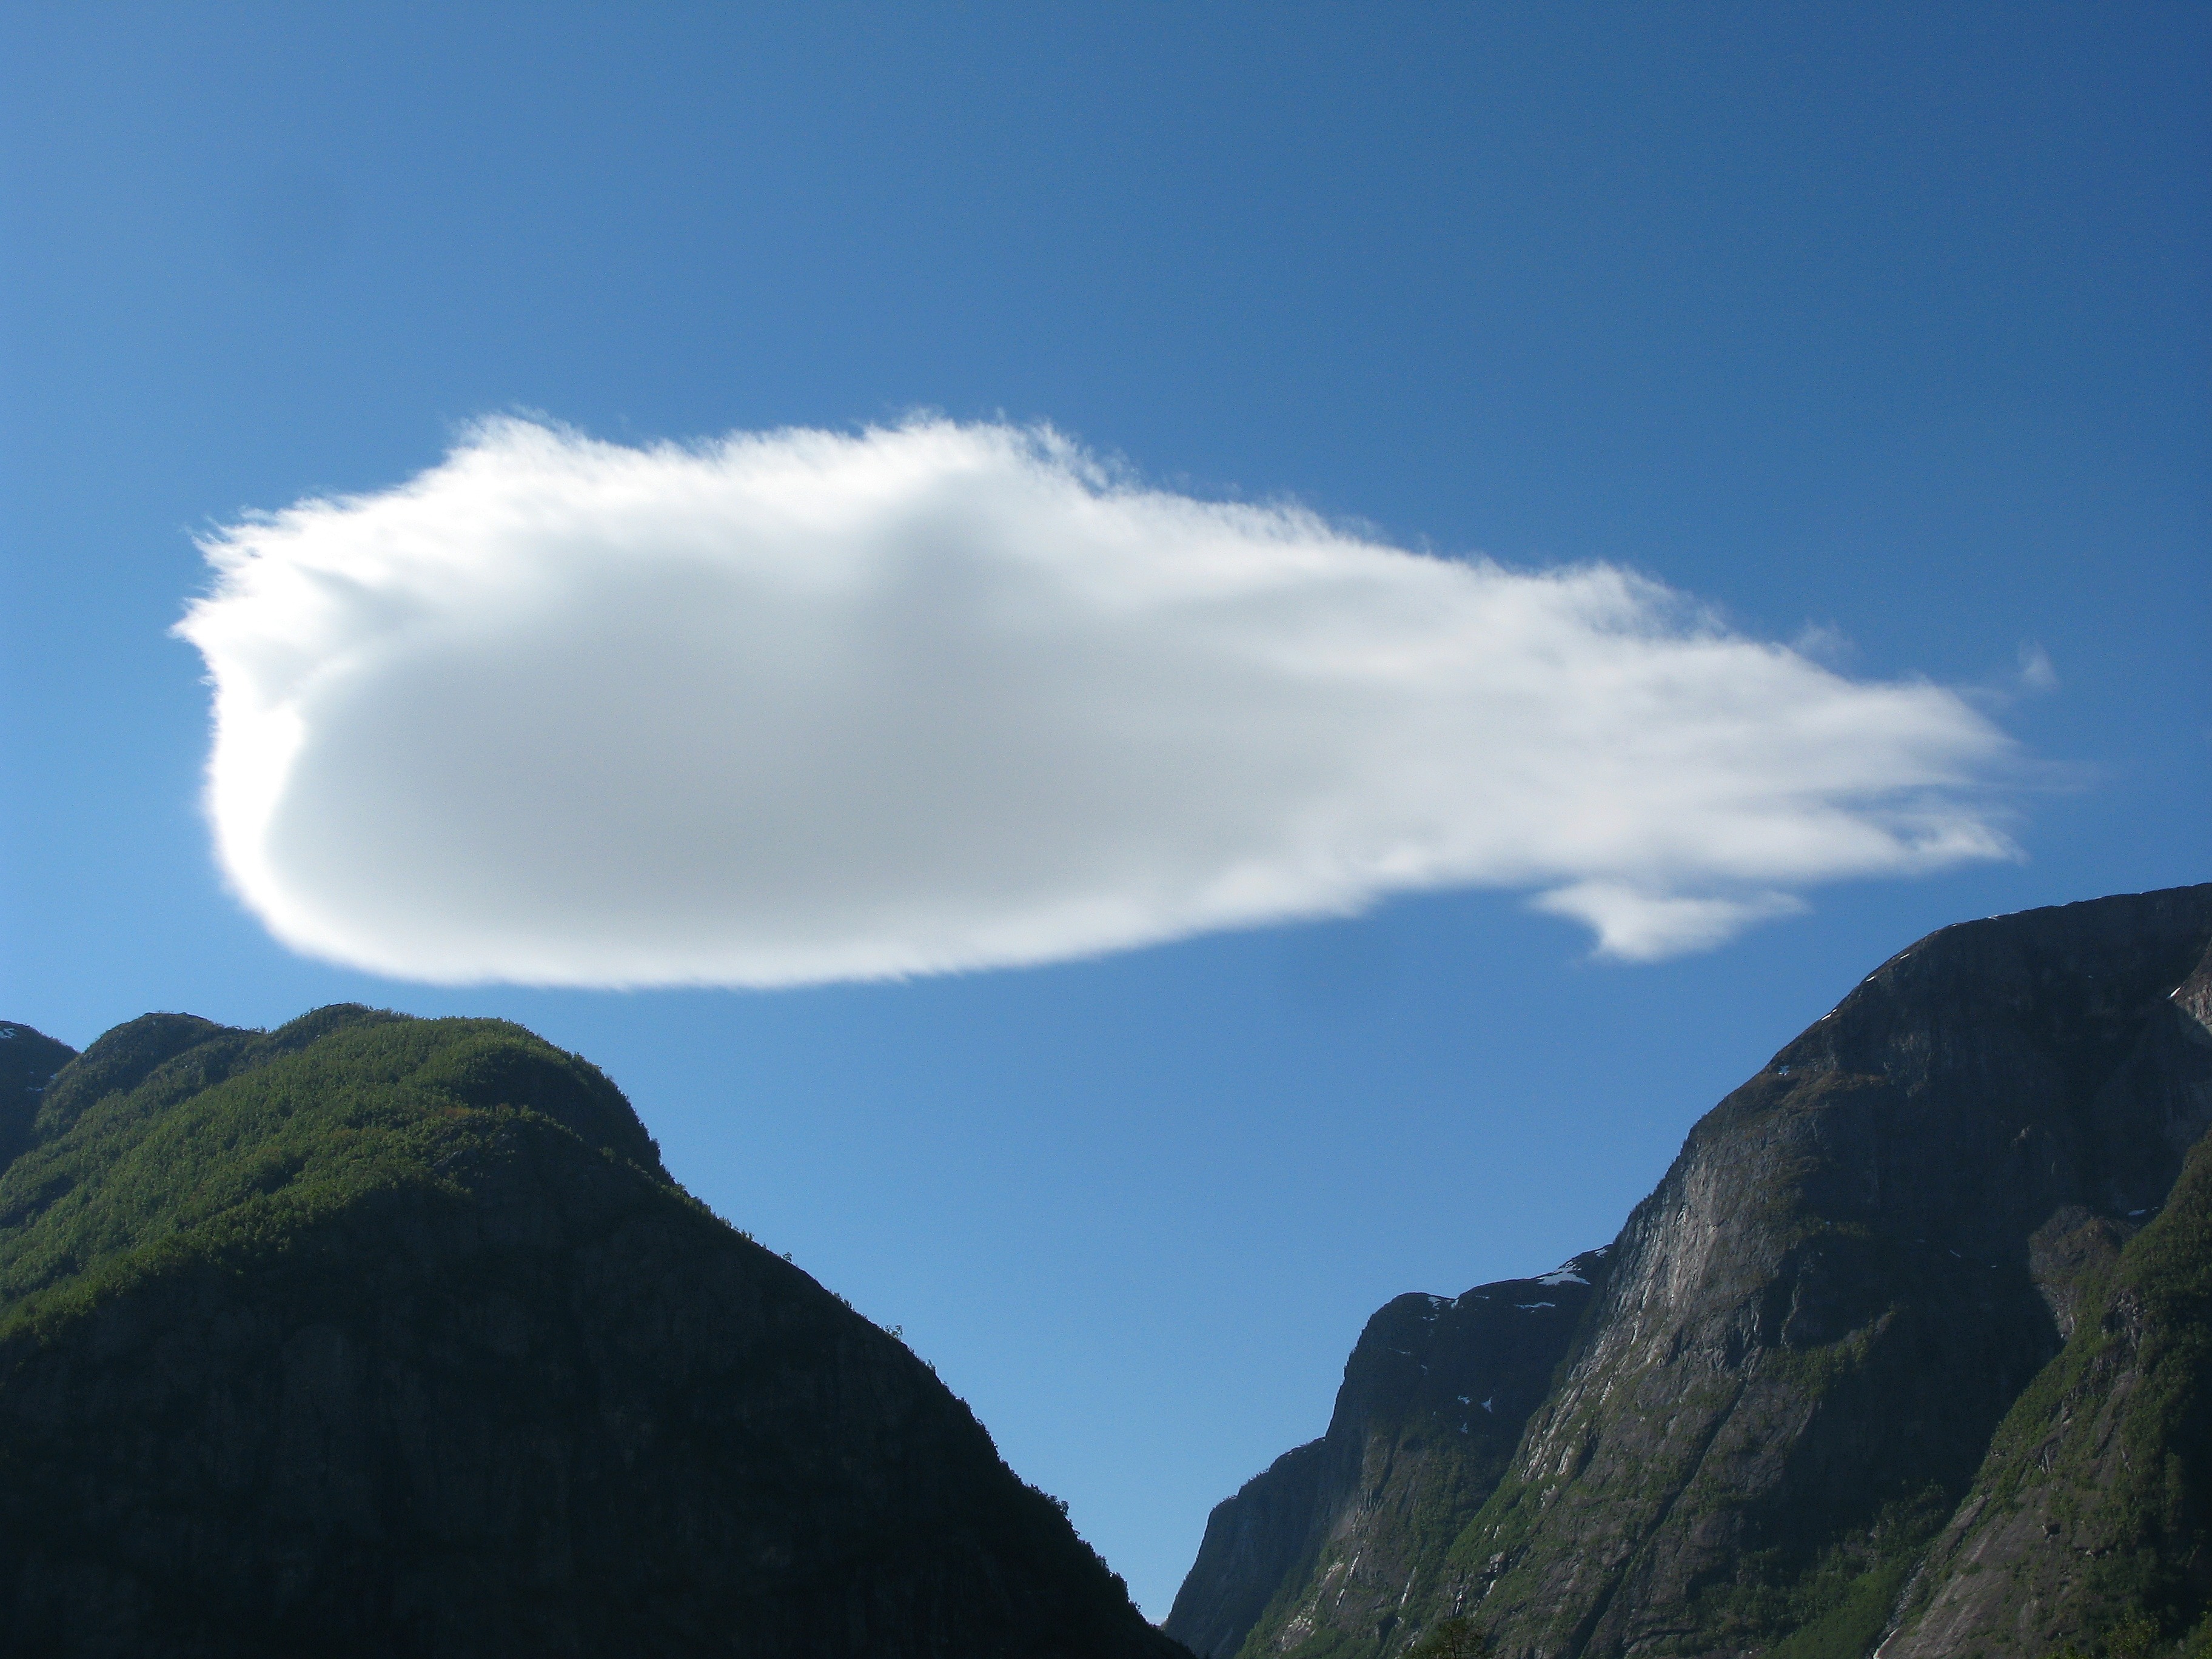
nature, mountain, cloud, sky, hill, mountain range, summer, blue, highland, ridge, summit, cloudscape, mountains, alps, plateau, fell, norway, scandinavia, clouds form, landform, meteorological phenomenon, geographical feature, mountainous landforms